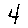
Label: 4